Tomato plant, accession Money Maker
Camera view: vertical (180 deg); turntable rotation: 180 degrees
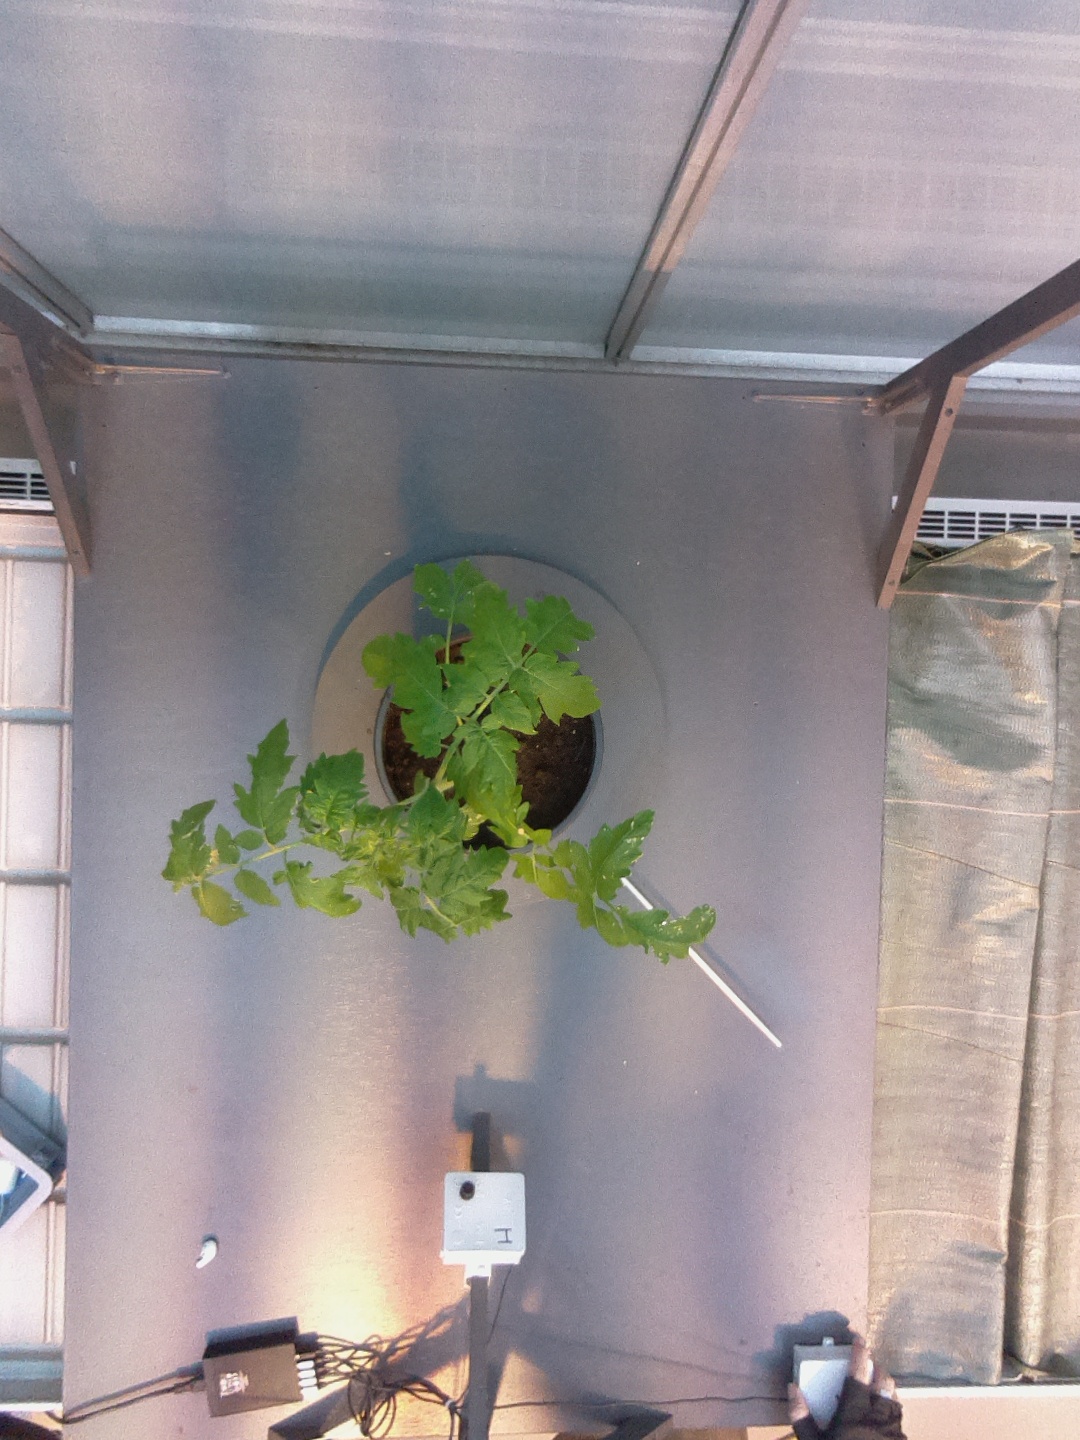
BBCH growth stage 13: 6 of true leaves visible